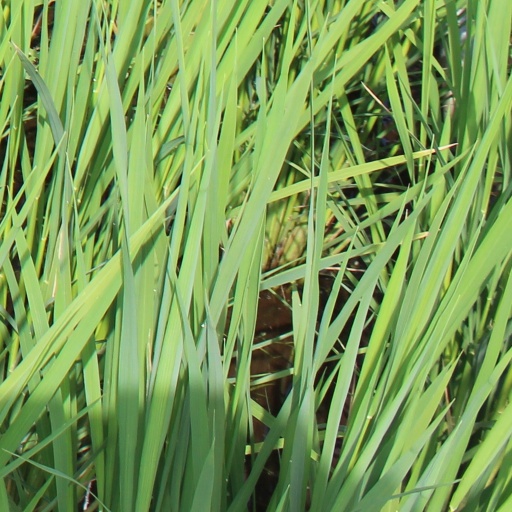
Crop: rice